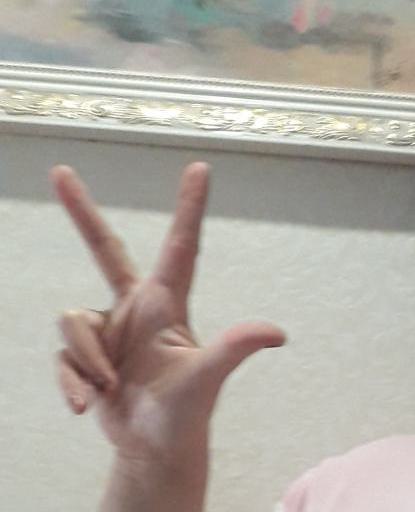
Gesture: three2